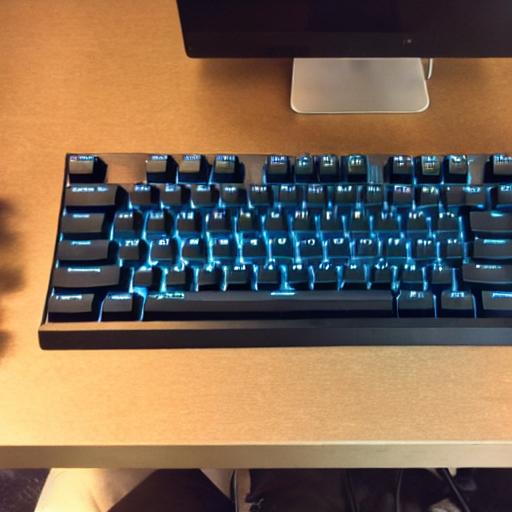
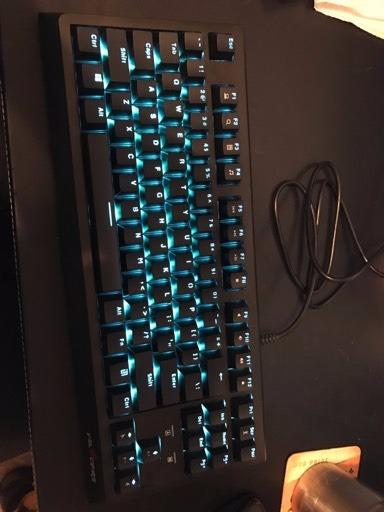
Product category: keyboard
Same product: no